Ancient Greek religion

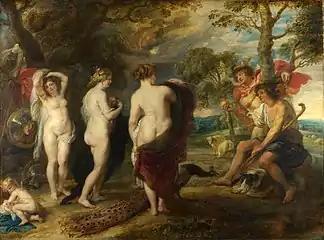
"The Judgment of Paris" by Peter Paul Rubens (c. 1636), depicting the goddesses Hera, Aphrodite and Athena, in a competition that causes the Trojan War. This Baroque painting shows the continuing fascination with Greek mythology

The gods had human vices and many behaved with arguably less morality than a typical human. They interacted with humans, sometimes even spawning children—called demigods—with them. At times, certain gods would be opposed to others, and they would try to outdo each other. In the "Iliad", Aphrodite, Ares, and Apollo support the Trojan side in the Trojan War, while Hera, Athena, and Poseidon support the Greeks (see theomachy).